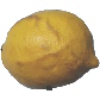
Label: Lemon 1